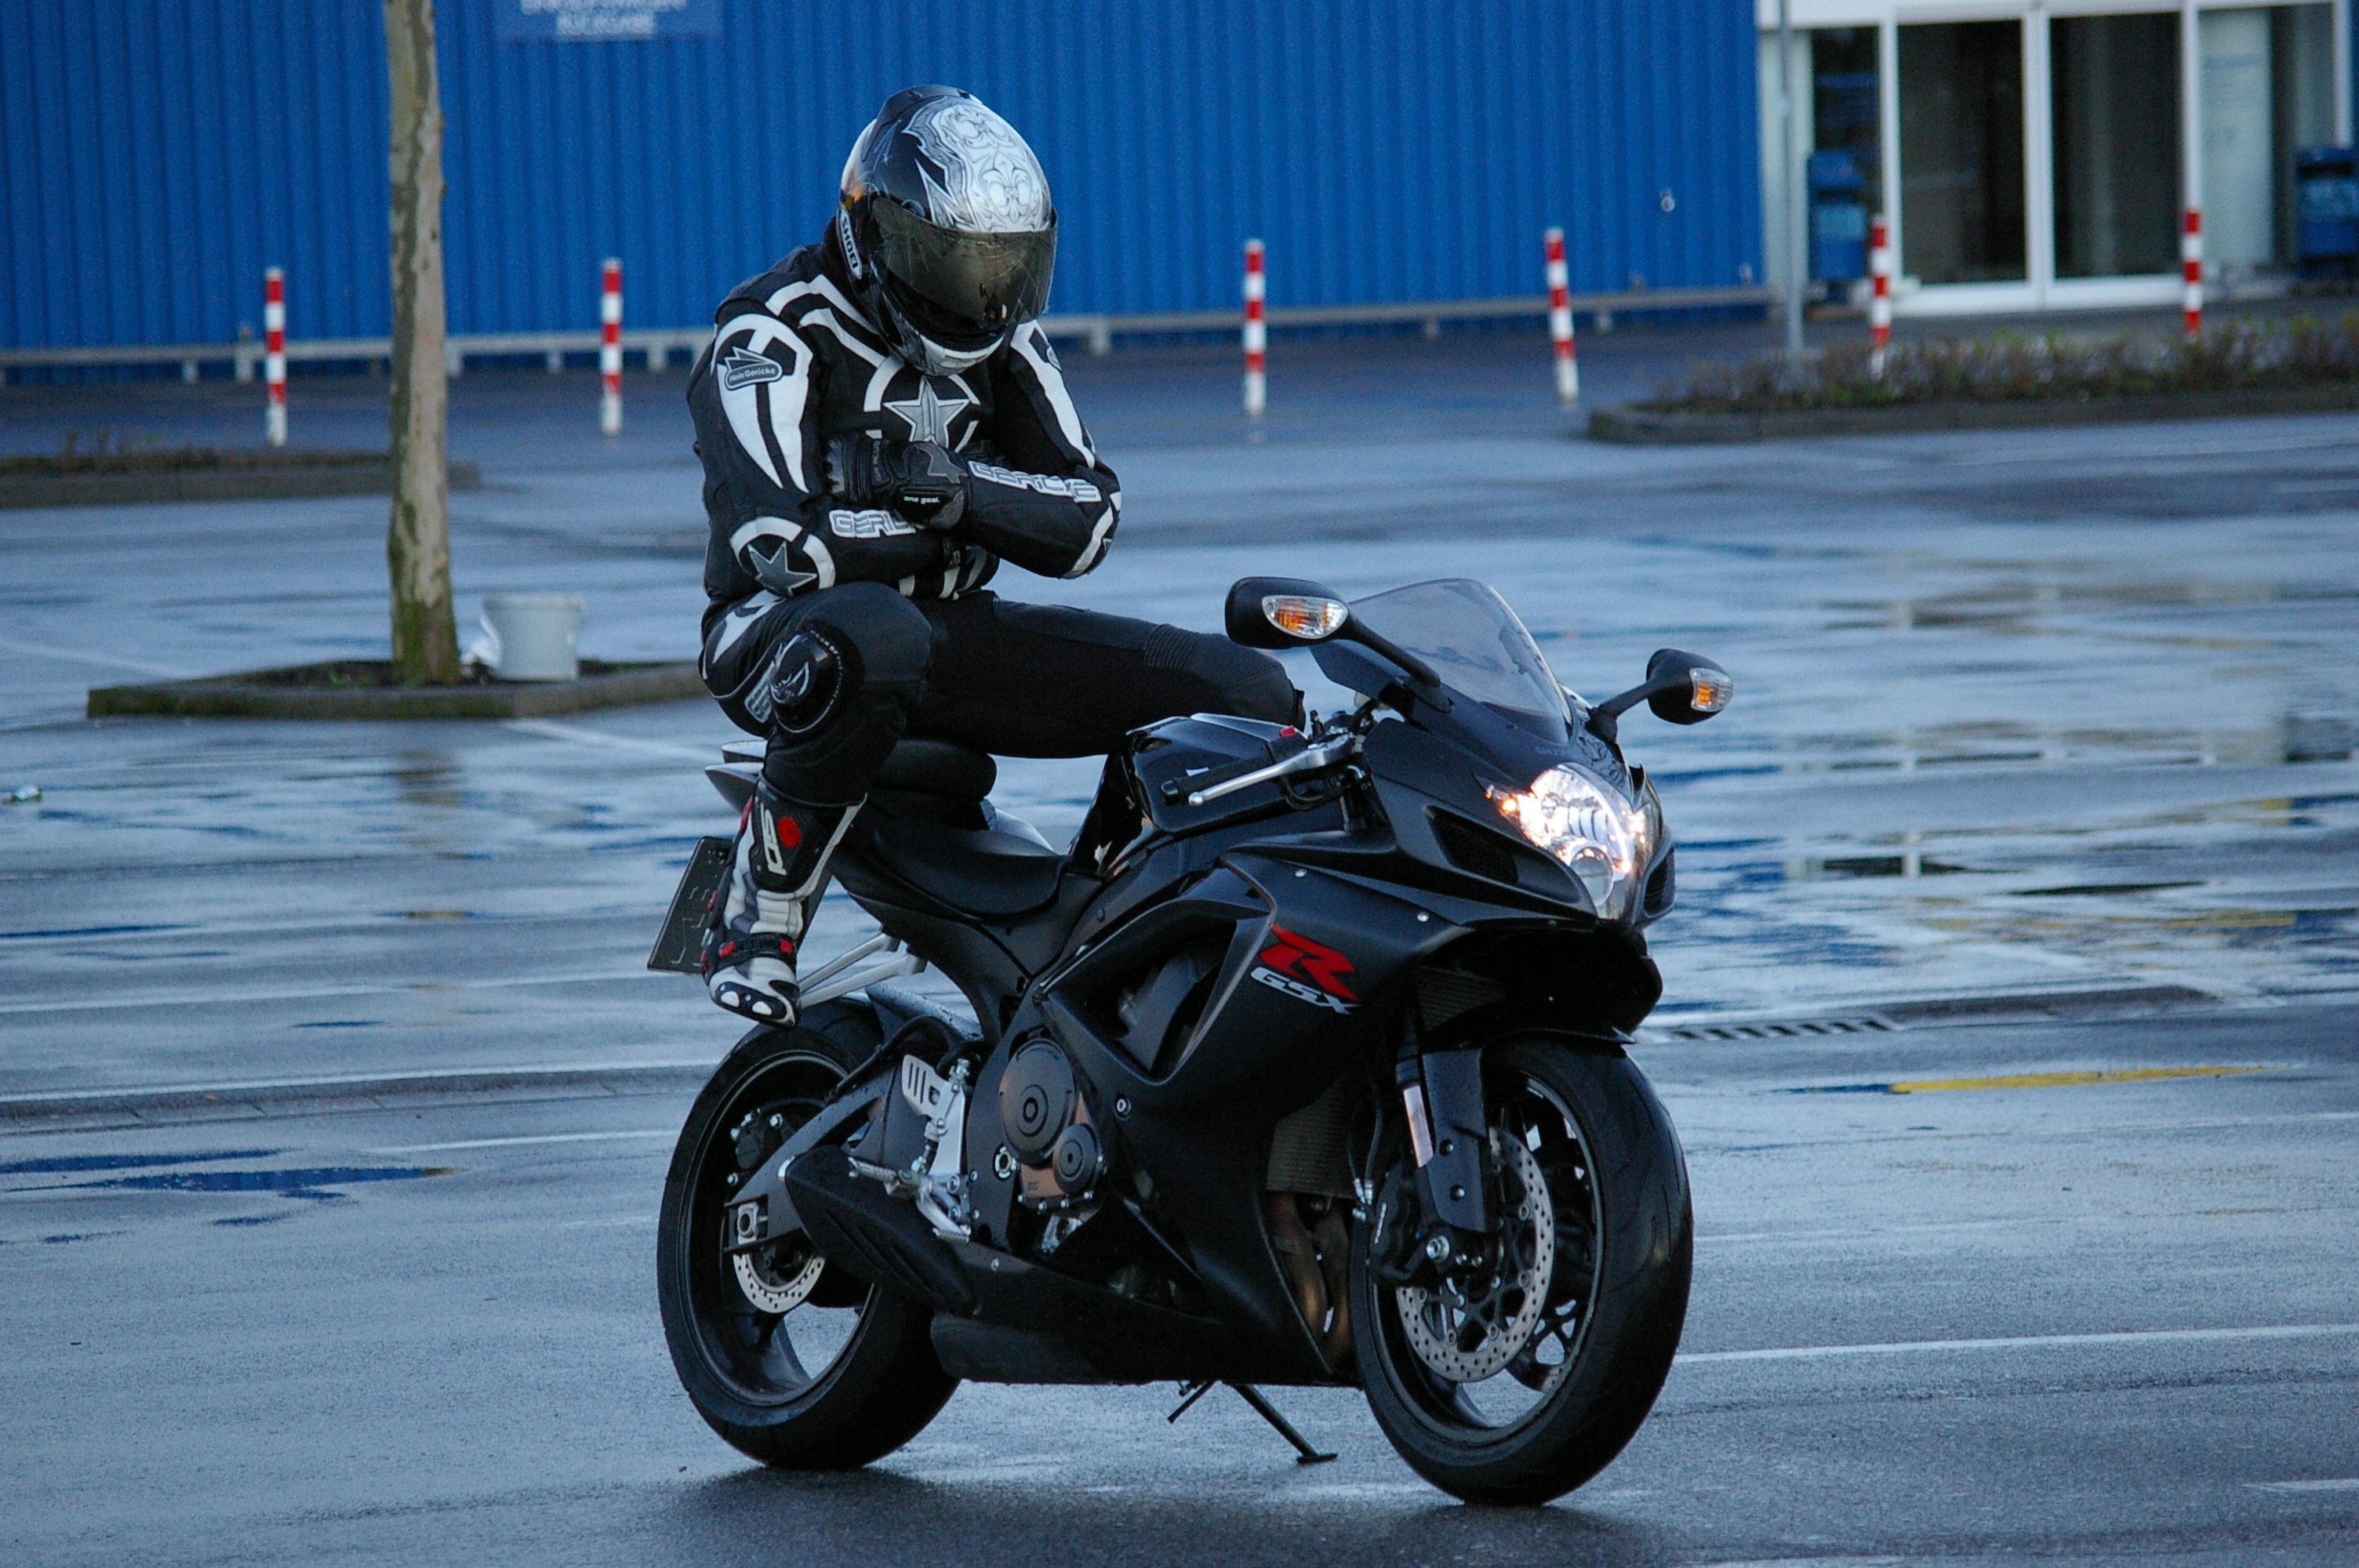
man, car, bicycle, vehicle, motorcycle, sit, motorcyclist, funny, honda, suzuki, stunt, motorcycling, land vehicle, pillion, automobile make, stunt performer